Battle of Ölper (1809)

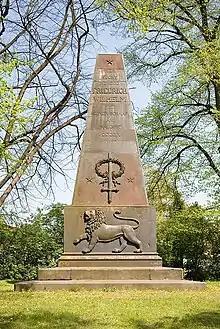
The obelisk commemorating the 1809 Battle of Ölper in the community of Braunschweig-Ölper.

The casualty figures for the numerically far superior Westphalian troops were estimated to be between 200 and 500 men. Estimates for losses of Black Brunswicker troops vary from 40 (22 dead and 18 missing) and 86 (24 dead and 62 wounded), but these are believed to be understated.